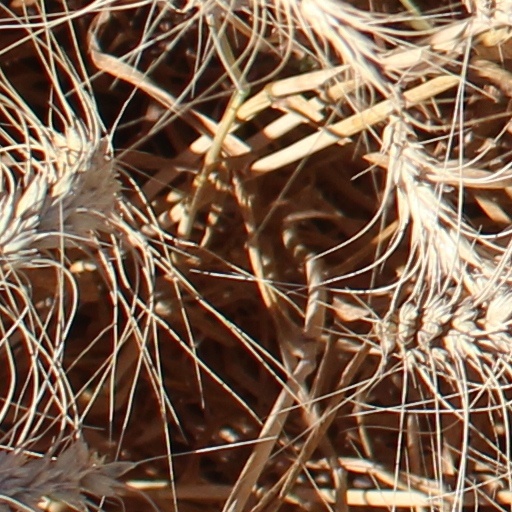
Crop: wheat